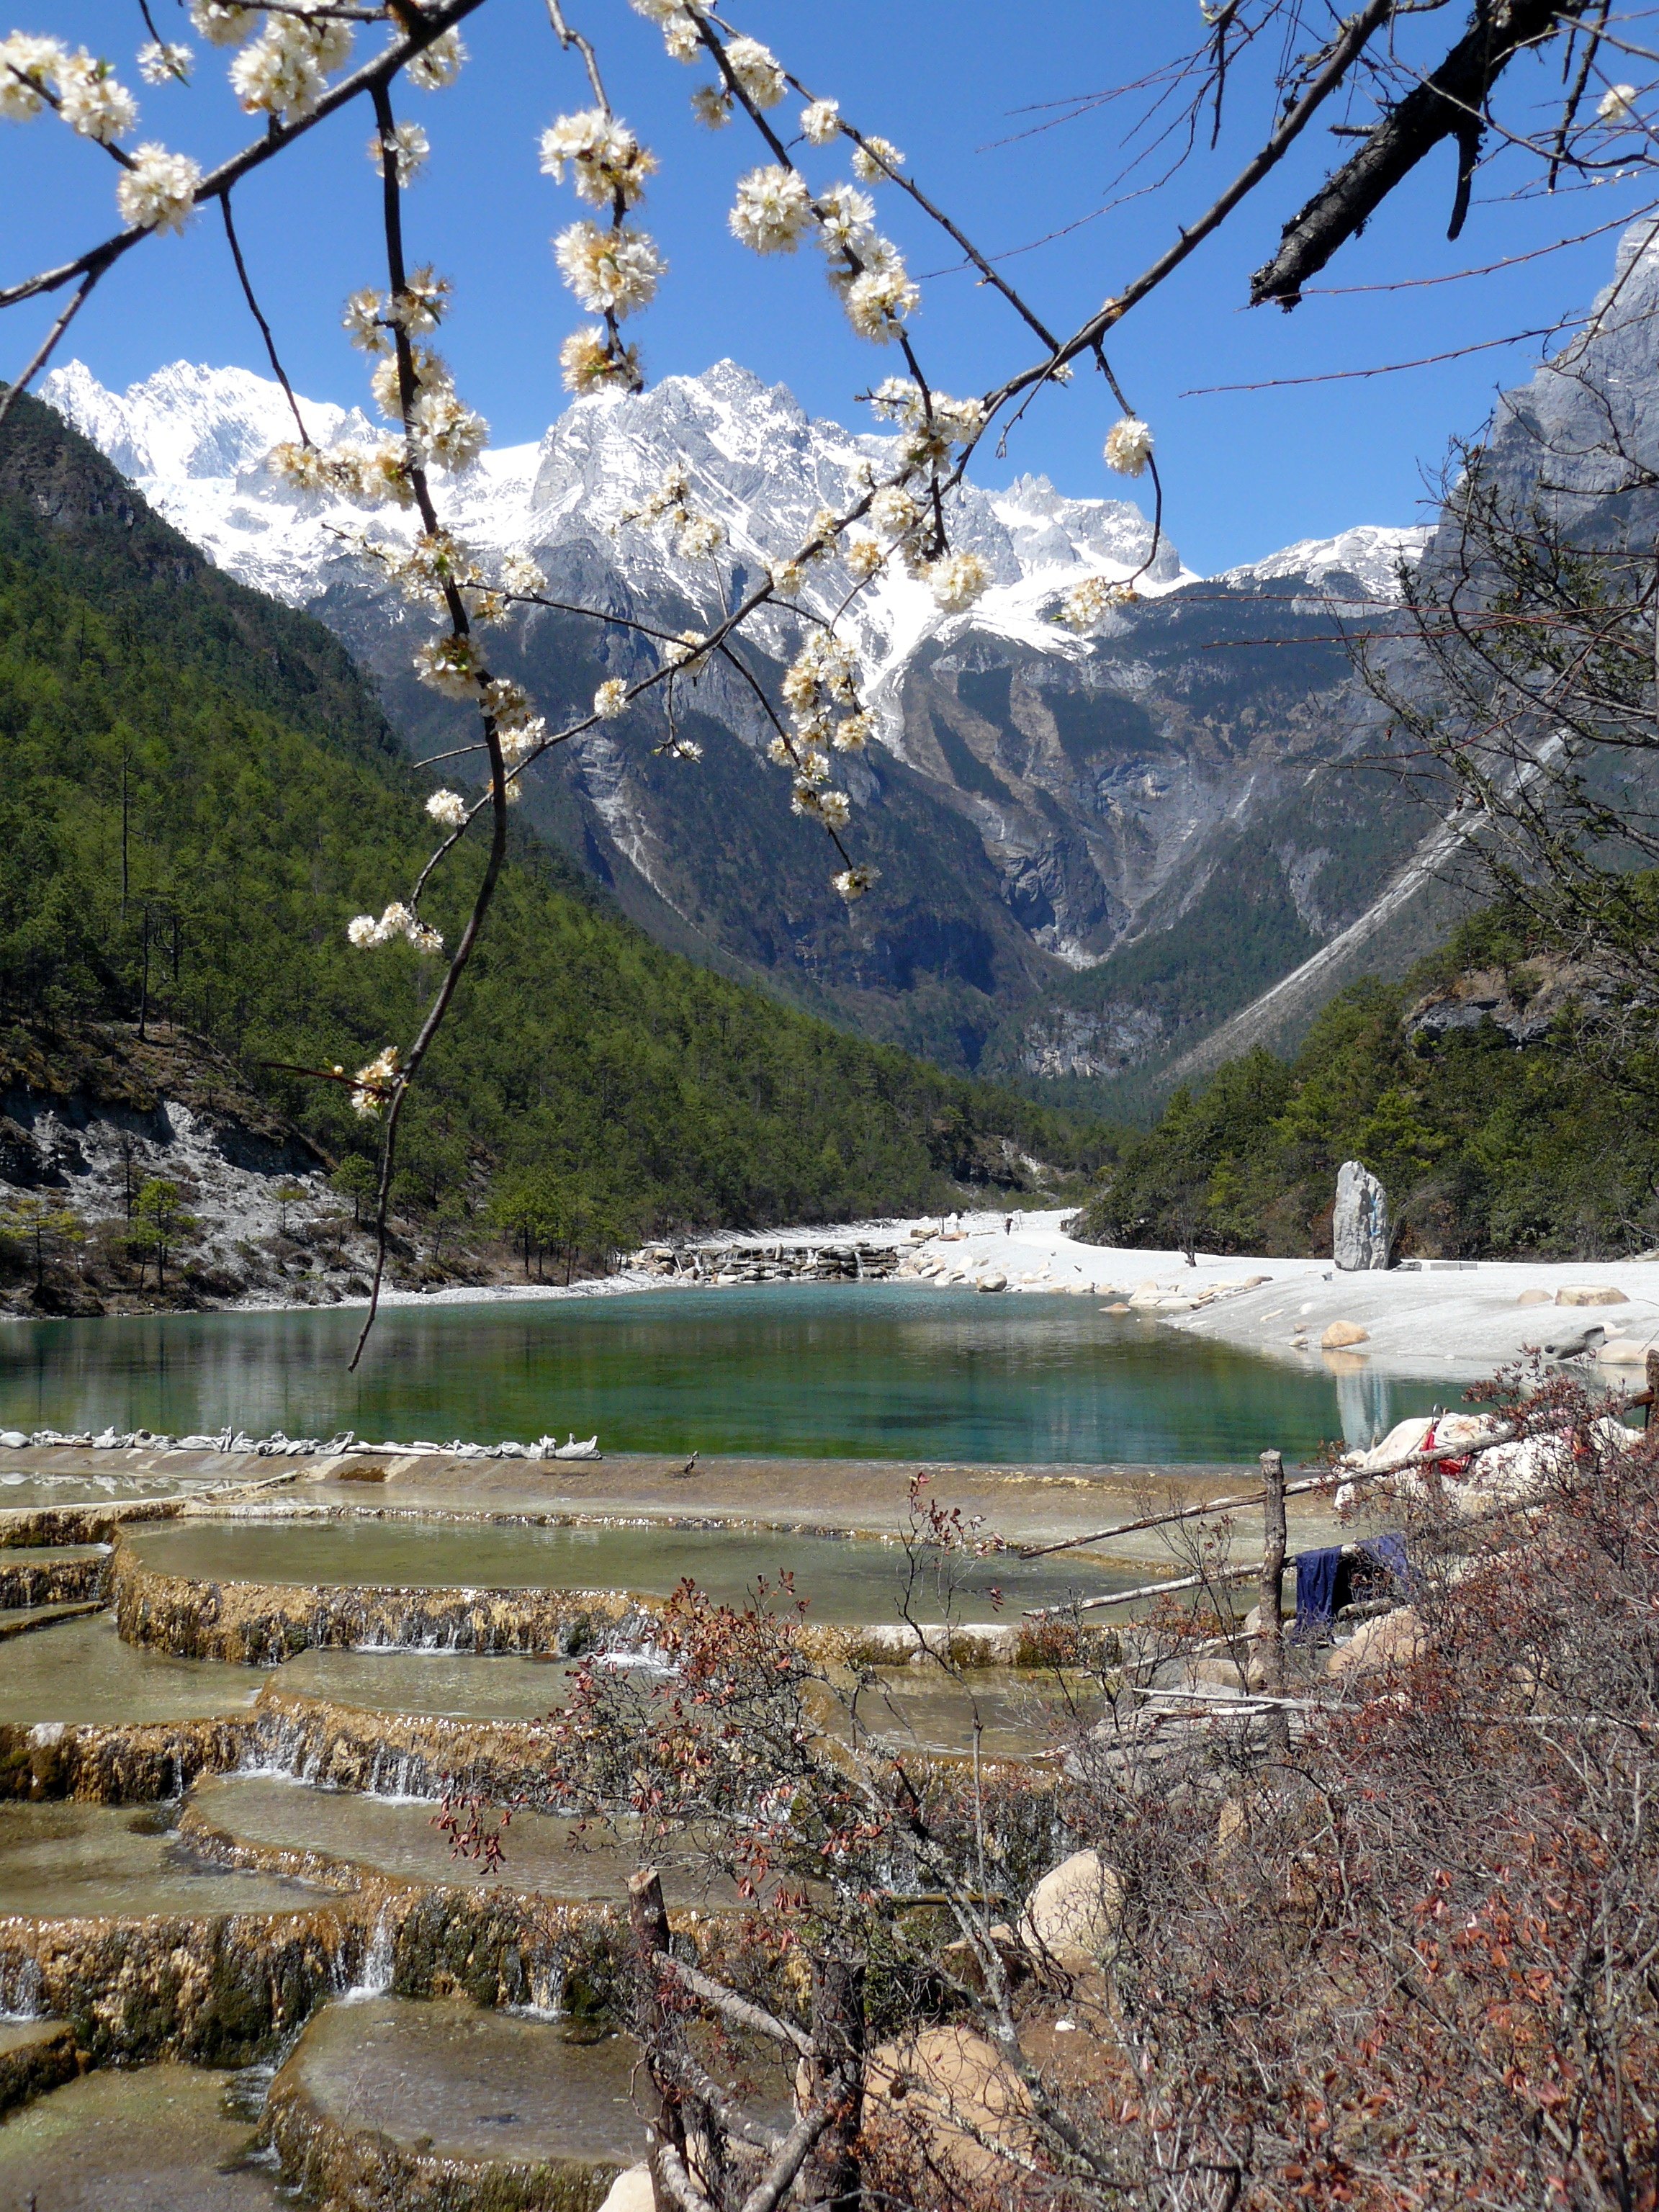
Jade Mountain, china, blossom, mountainous landforms, mountain, nature, natural landscape, wilderness, mountain range, tarn, lake, tree, glacial lake, alps, water, spring, bank, moraine, reflection, national park, watercourse, sky, river, valley, plant, landscape, fell, tourism, reservoir, Drainage basin, lake district, mountain river, mount scenery